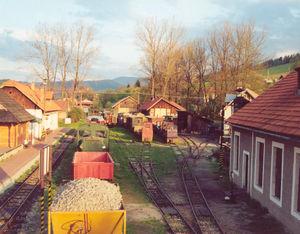
Le Chemin de fer du Čierny Hron est un réseau de chemin de fer forestier à écartement étroit du centre de la Slovaquie.
Čierny Balog est un village de Slovaquie situé dans la région de Banská Bystrica.